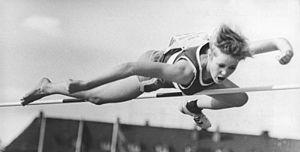
Rita Kirst est une athlète allemande concourant dans les années 1960 et 1970 pour la République démocratique allemande, spécialiste du saut en hauteur.